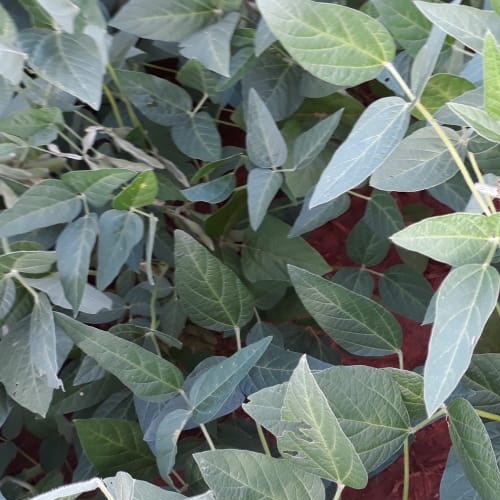
Label: Caterpillar